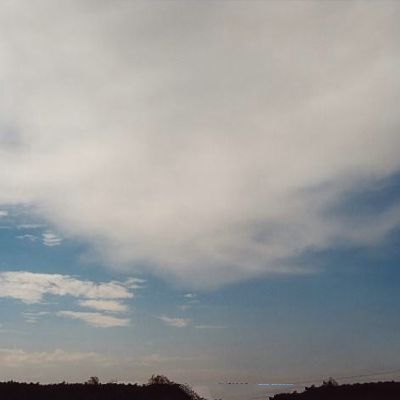
Cloud type: Cirrus (Ci)